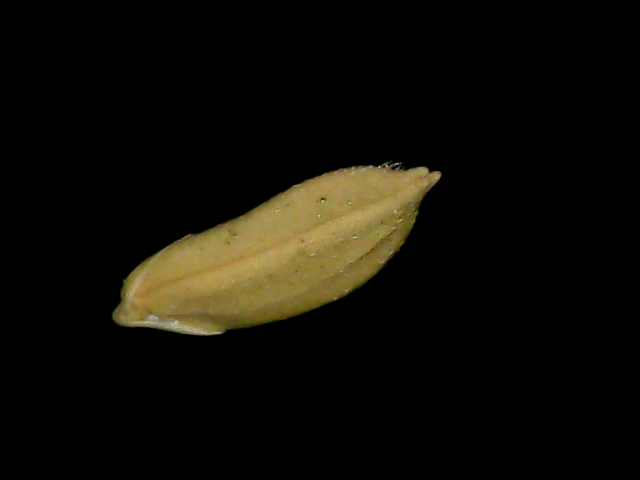
Rice variety: Bd76